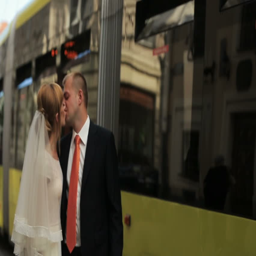
happy wedding couple kissing near the tram